The Bega Budget

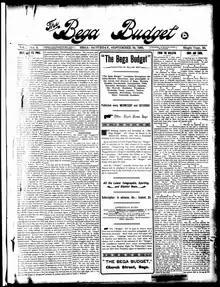
"The Bega Budget", 30 September 1905

The Bega Budget was a biweekly newspaper published in Bega, New South Wales, Australia from 1905 until 1923.